Vesunna

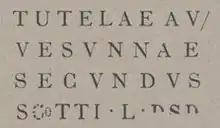
Inscription with the name of goddess Vesunna and dedicator Secundus

Alternatively, related to the name of the Greek goddess Hestia, whose name means "hearth, fireplace, altar", This stems from the PIE root "*wes", "burn" (ult. from "*h₂wes-" "dwell, pass the night, stay"). And so likely also related to the name of the Latin goddess of the hearth, Vesta, though this connection is questioned by Beekes.